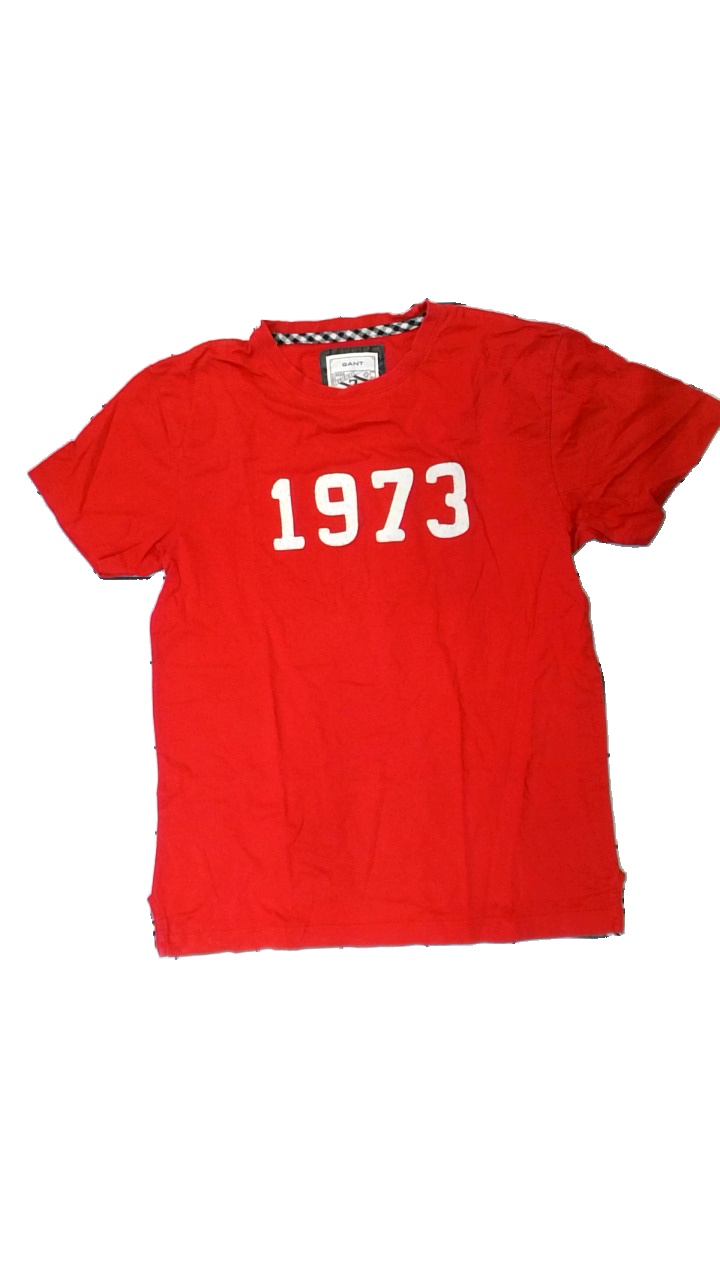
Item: T-shirt (Men)
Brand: Gant
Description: röd t-shirt med logga fram och bak, urtvättad + nopprig
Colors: Red, White
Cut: Regular
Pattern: Logo print
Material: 100% cotton
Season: All
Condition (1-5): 2
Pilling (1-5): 2
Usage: Export
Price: <50